Atiak Sugar Factory

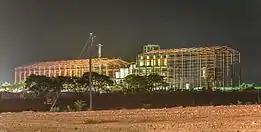

Atiak Sugar Factory Limited (ASFL), also Atiak Sugar Factory, or Atiak Sugar Limited, is a sugar manufacturing company in Uganda.